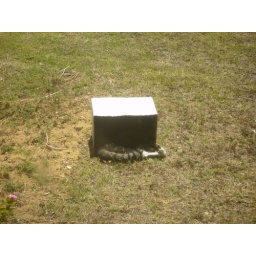
my cat lucky getting shade in a box which blew onto my front yard..